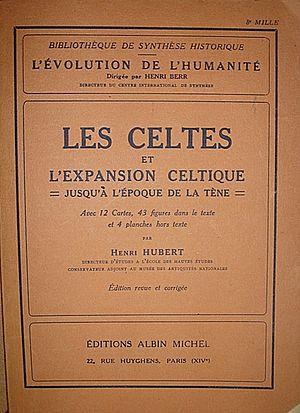
Henri Hubert, né à Paris 6ᵉ le 23 juin 1872 et mort à Chatou le 25 mai 1927, est un archéologue et un sociologue spécialiste des religions comparées. Il est surtout connu pour son travail sur les Celtes et sa collaboration avec Marcel Mauss et d'autres membres de l'Année sociologique.